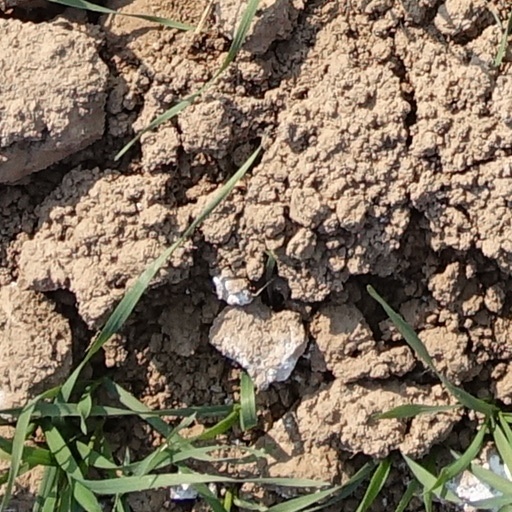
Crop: wheat